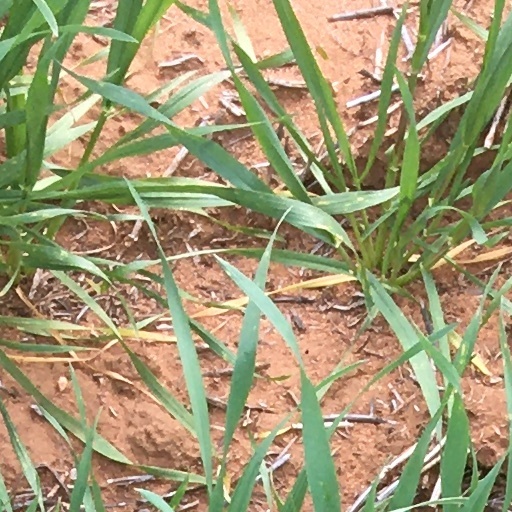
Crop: wheat